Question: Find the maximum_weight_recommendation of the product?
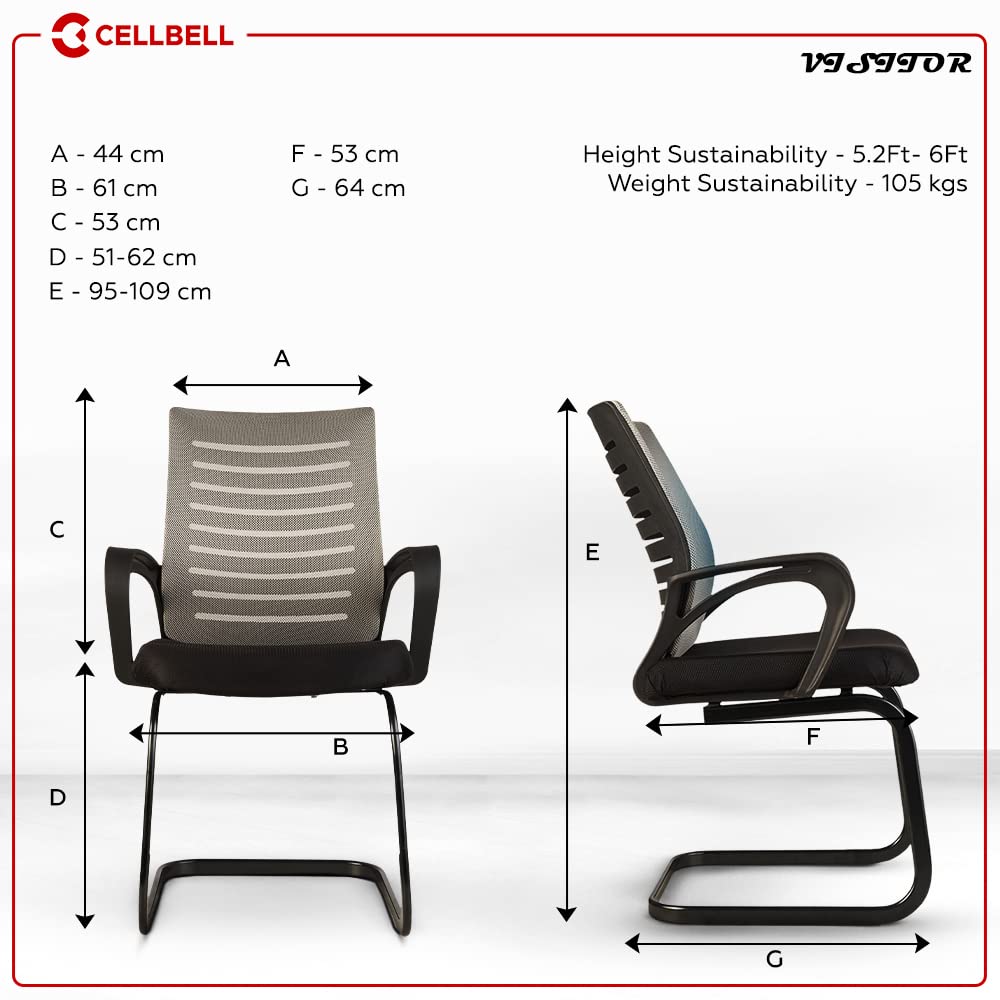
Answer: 105 kilogram